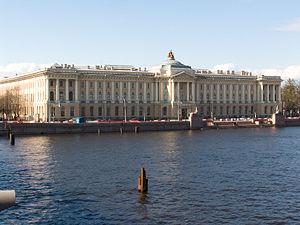
Saint-Pétersbourg. Académie impériale des beaux-arts.